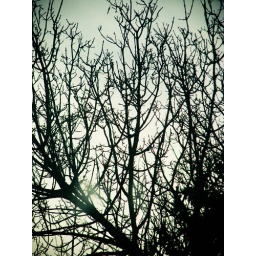
The view from my bedroom window around sunset.